Zona Gale House

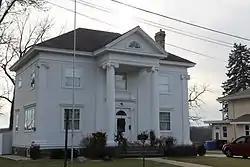
Zona Gale House in 2014

The Zona Gale House is a historic house located at 506 West Edgewater Street in Portage, Wisconsin. It is locally and generally significant for its association with literature and unique architecture.